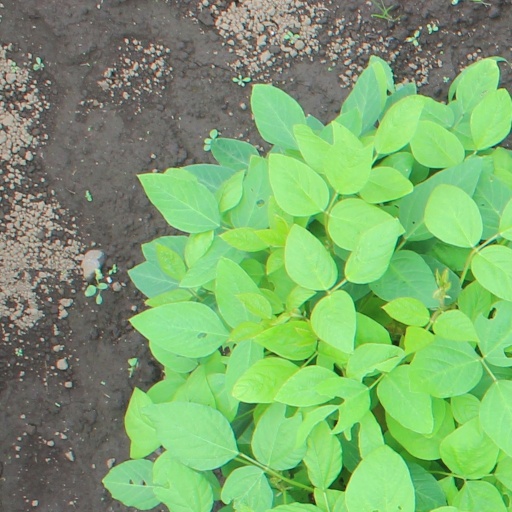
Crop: soybean